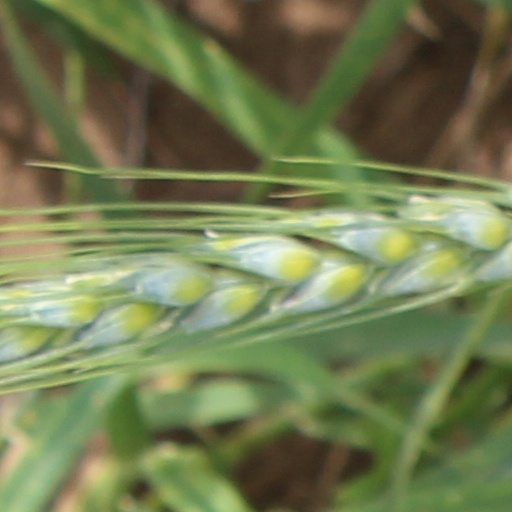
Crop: wheat